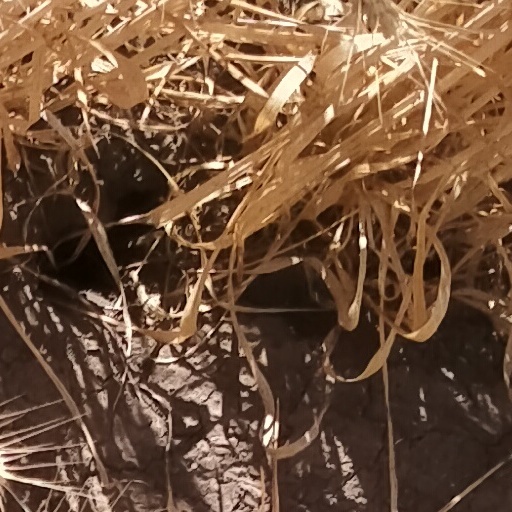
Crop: wheat